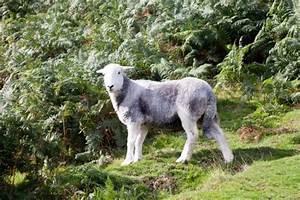
sheep